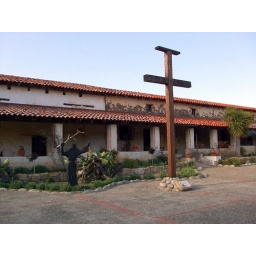
Harry Downie found the original wooden mission cross buried in the ground at this very spot.